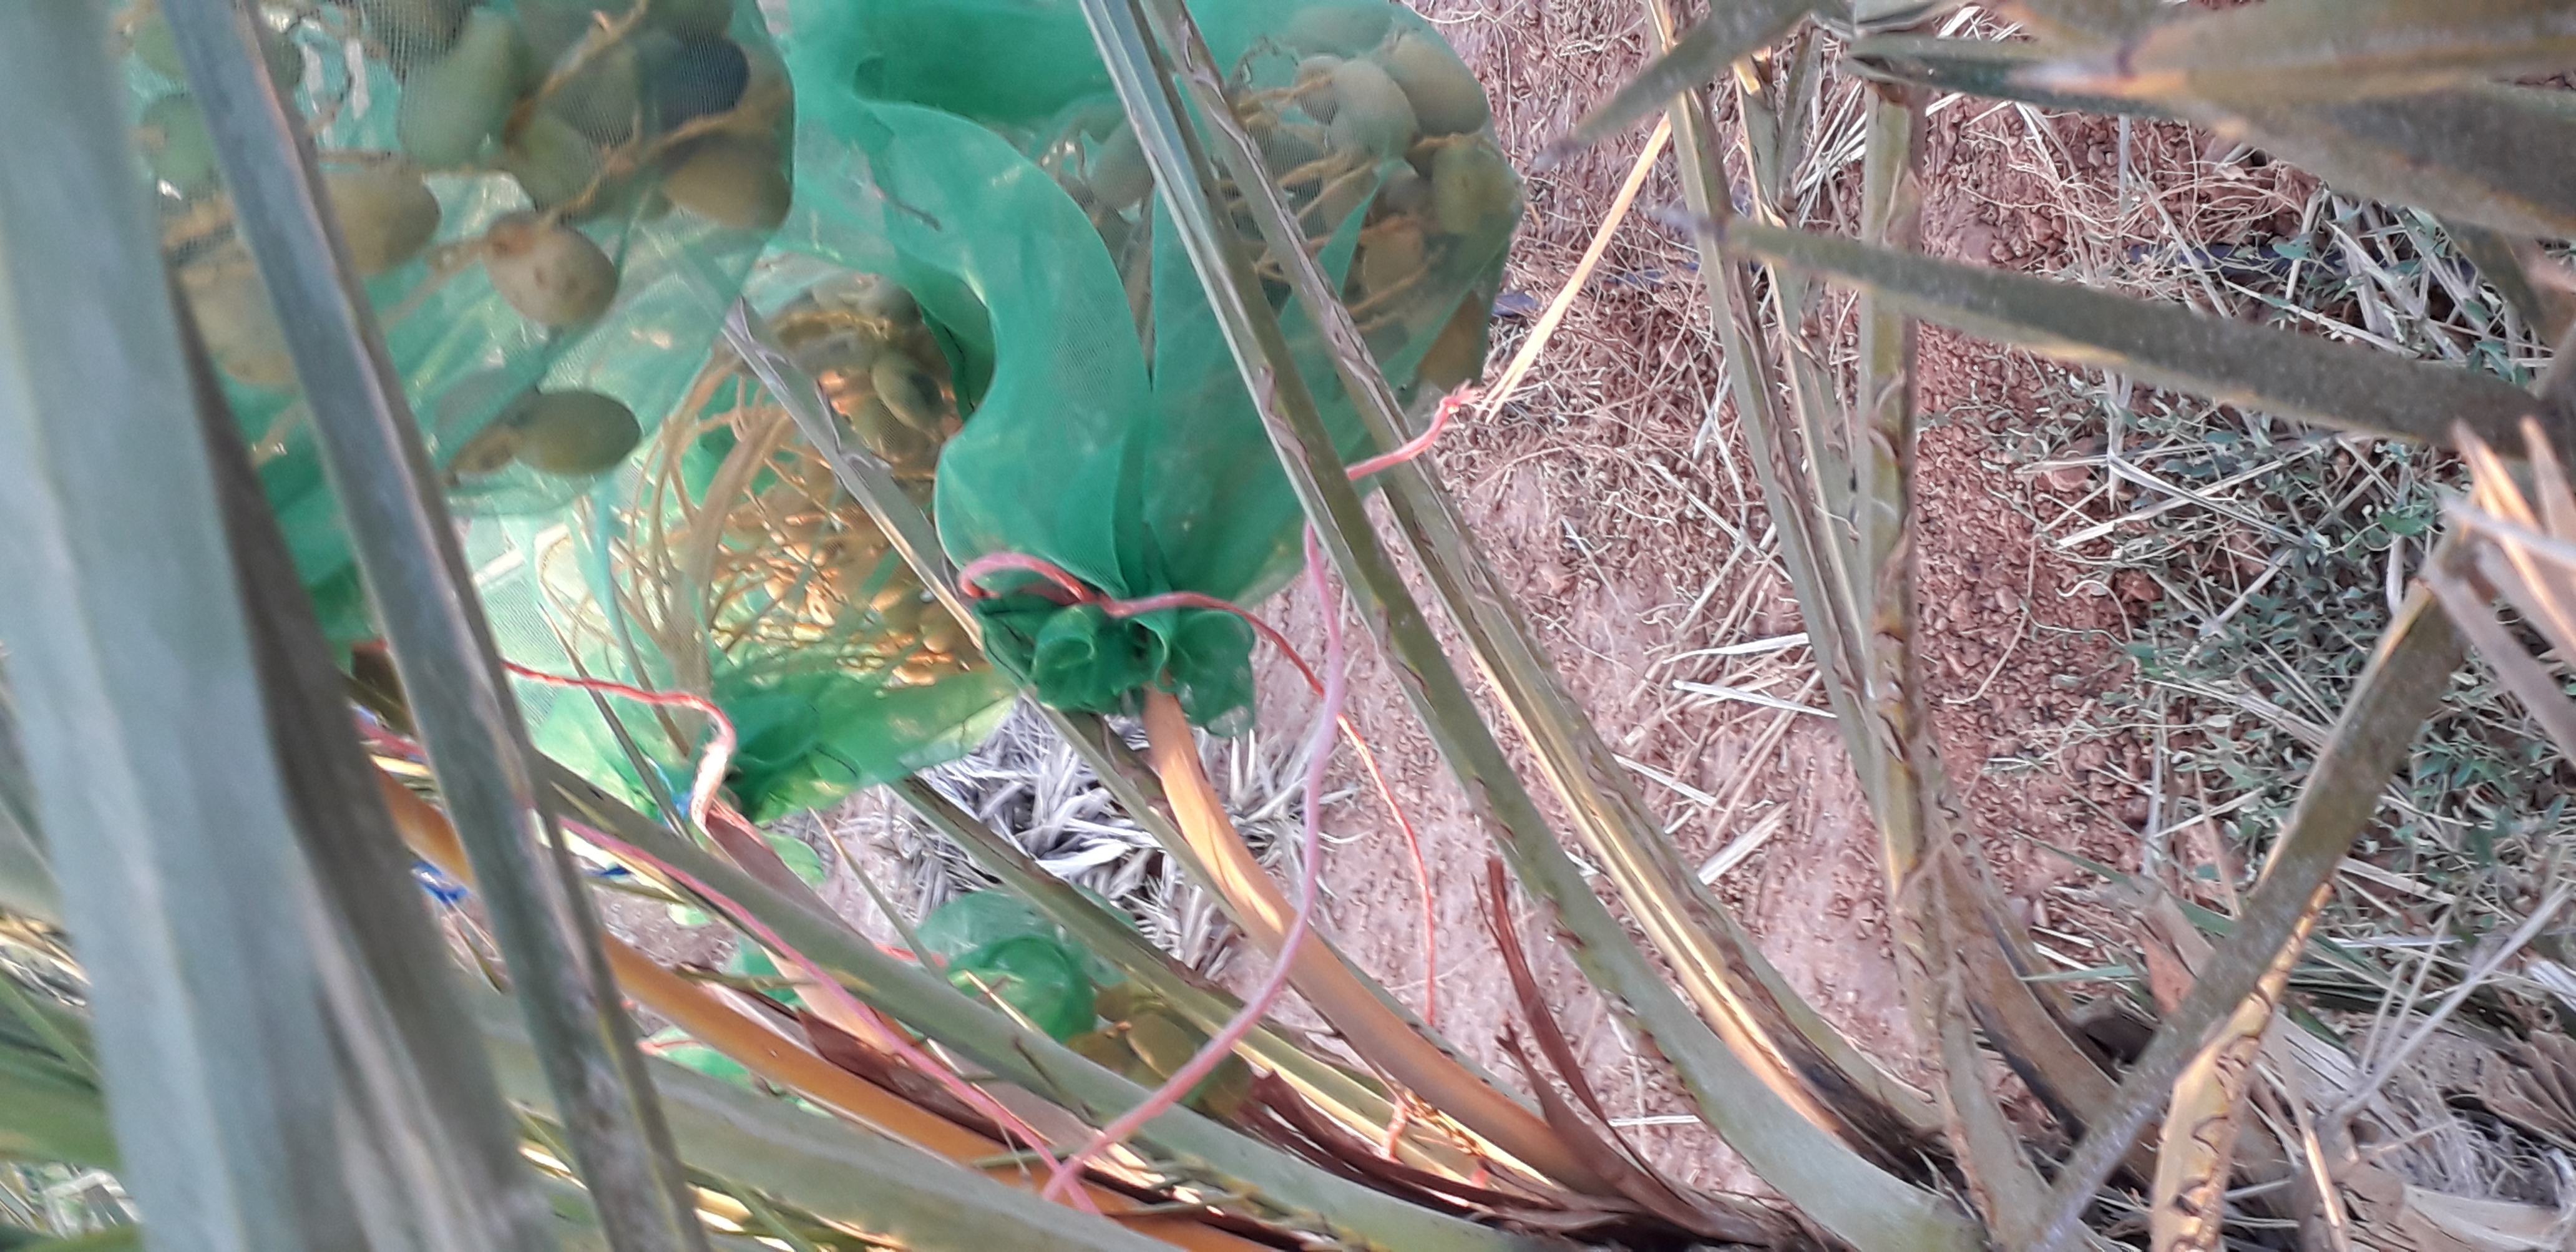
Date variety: Boumajhoul